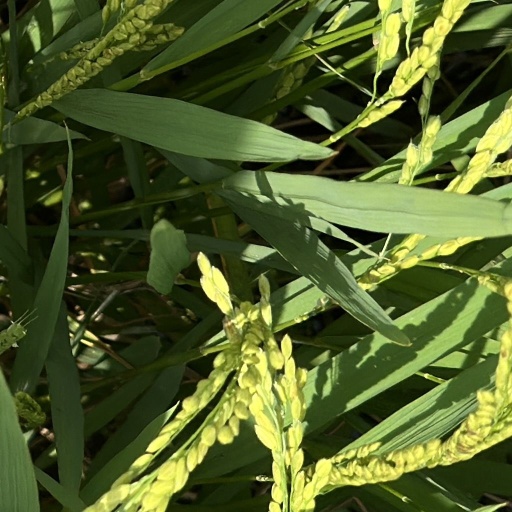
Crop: rice